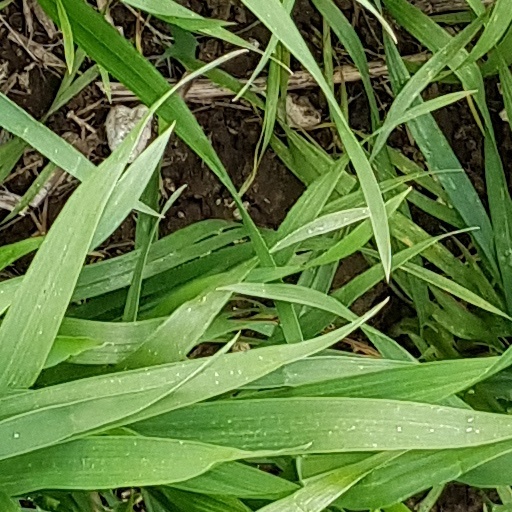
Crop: wheat